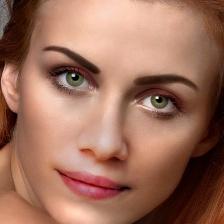
Label: faces